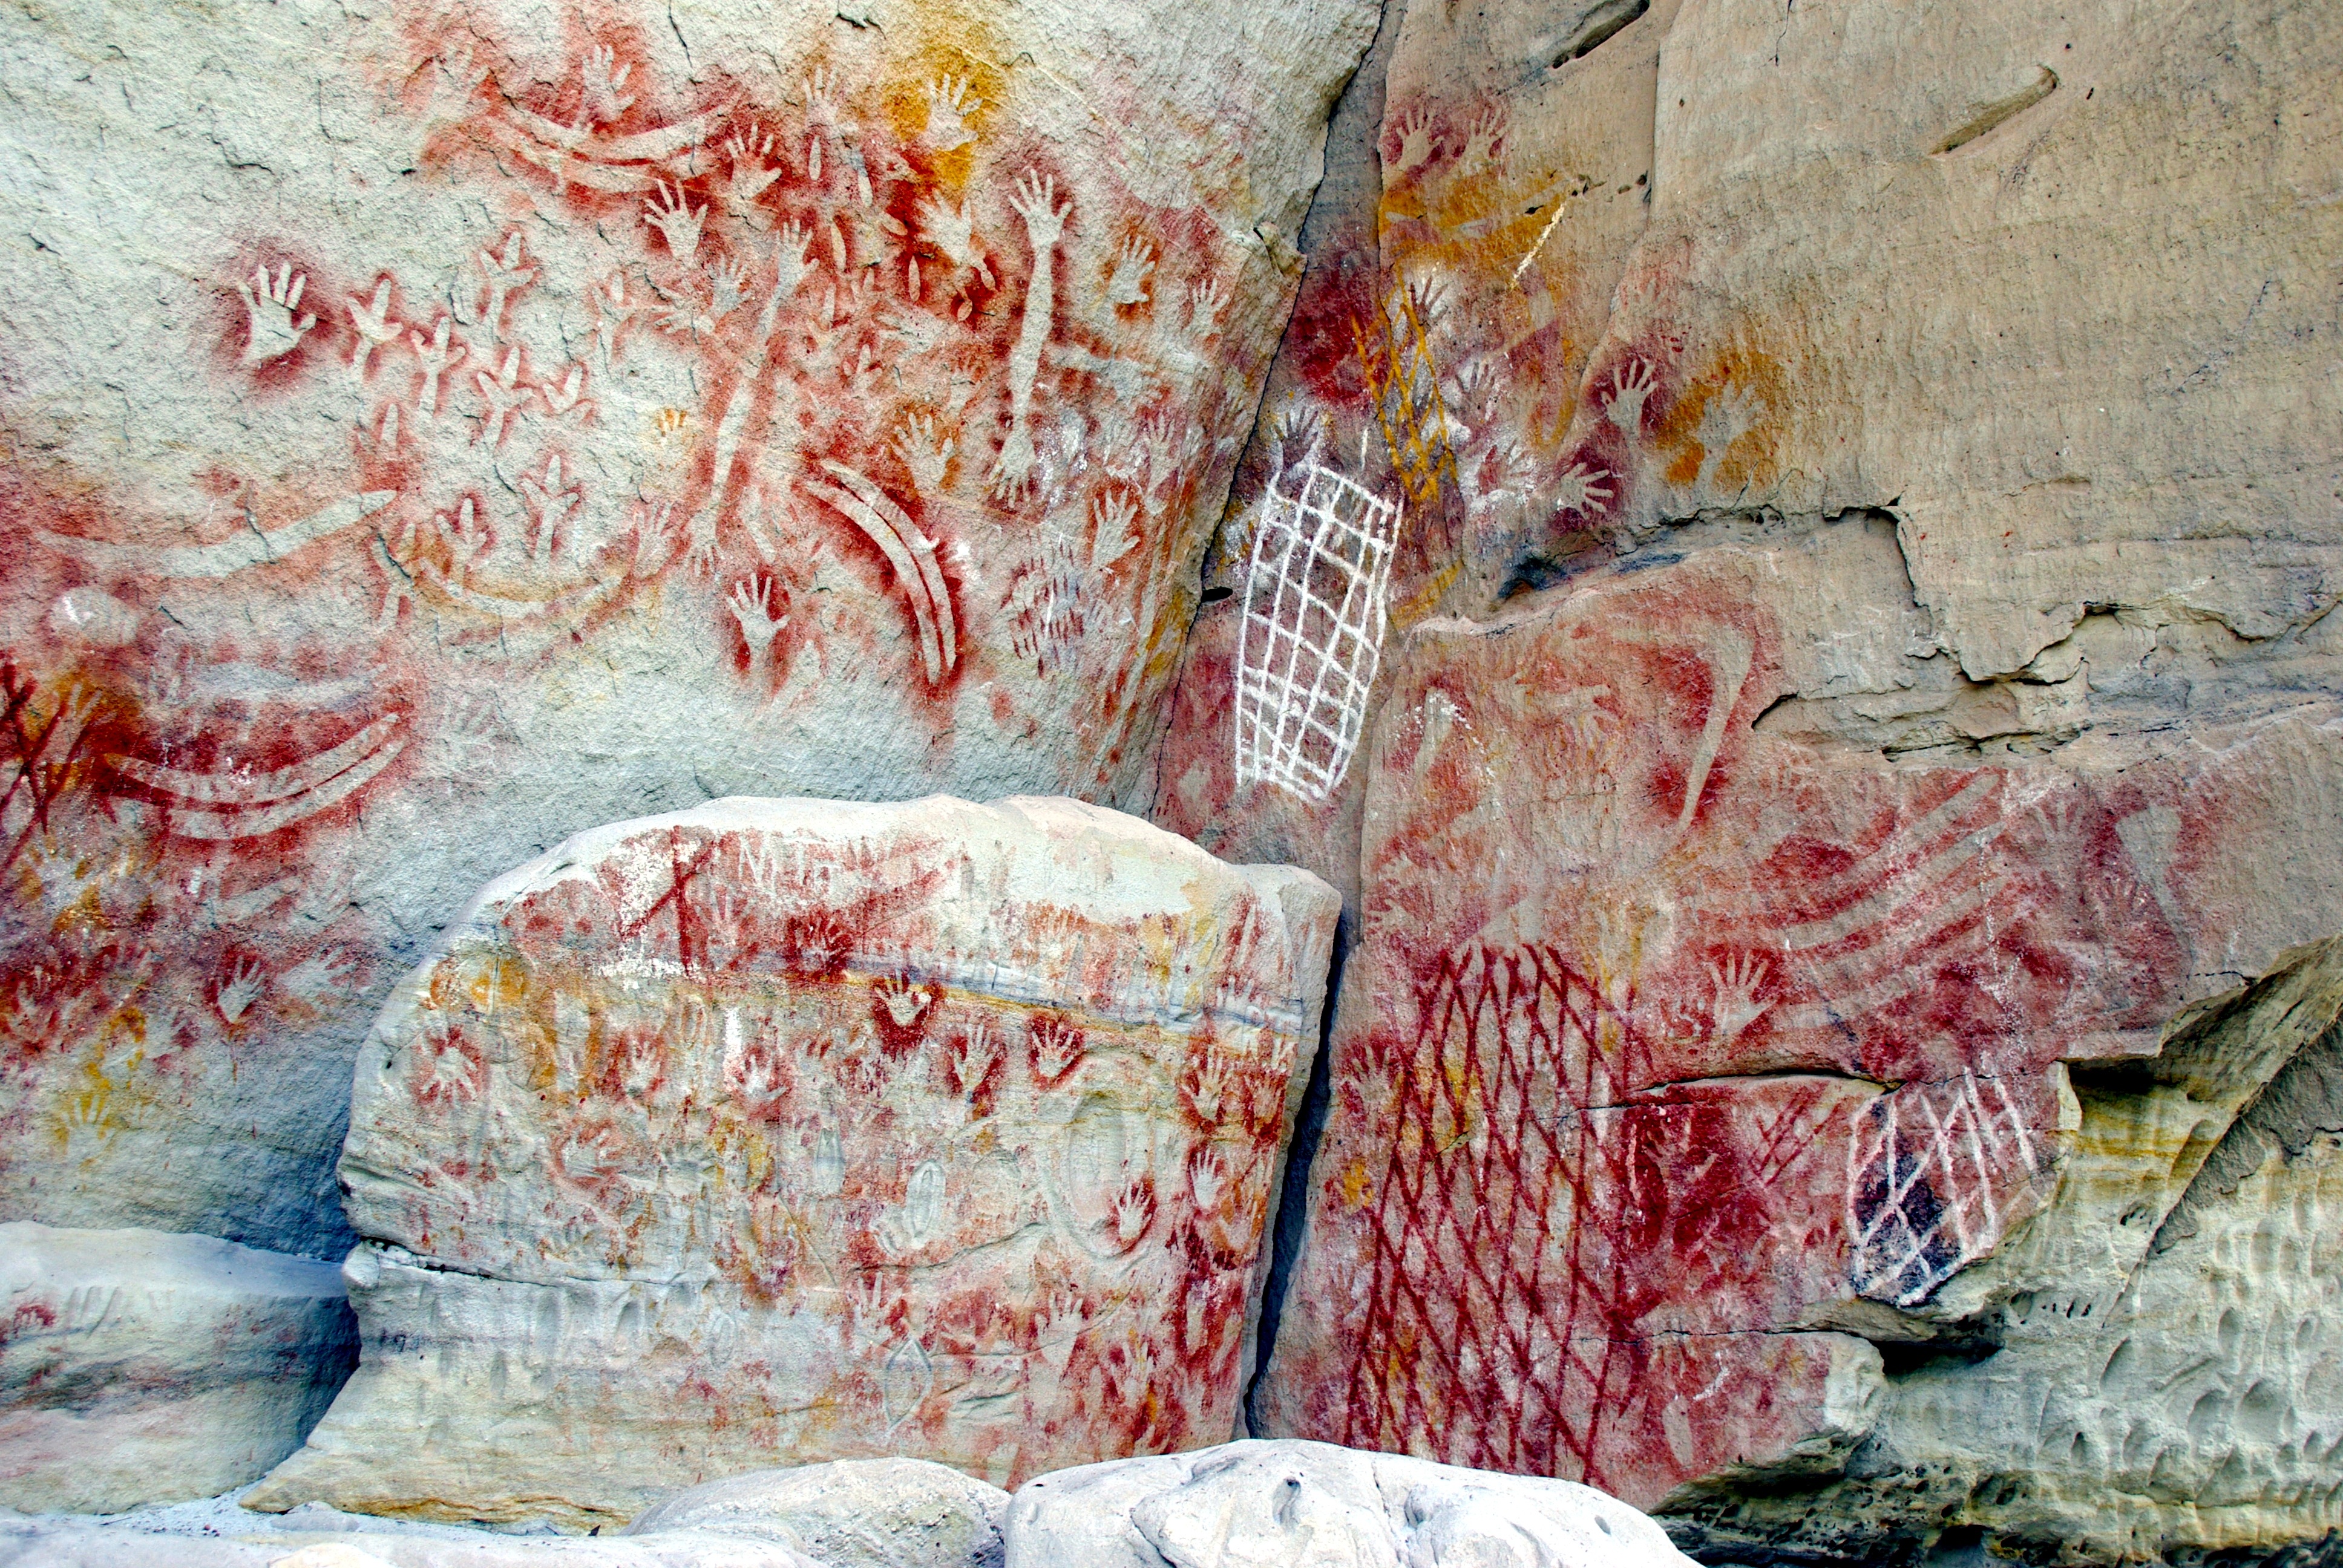
rock, abstract, cave, symbol, artistic, ancient, painting, art, drawing, mural, culture, history, aboriginal, modern art, watercolor paint, representation, acrylic paint, rock art, ancestral